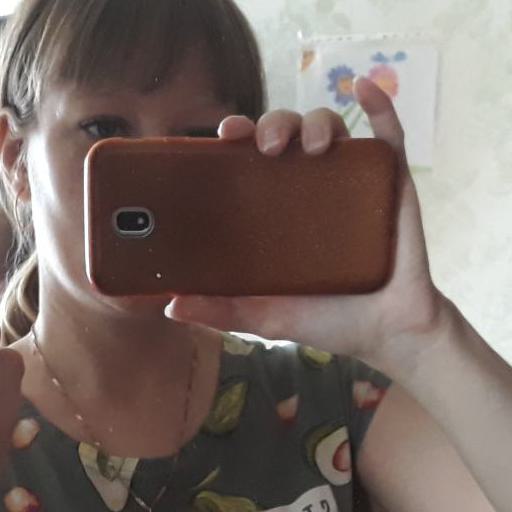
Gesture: no_gesture